Limited-slip differential

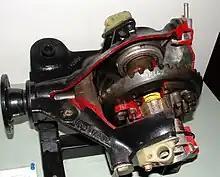
Cone-type LSD

A limited-slip differential (LSD) is a type of differential gear train that for on-road use still allows its two output shafts to rotate at different speeds, but limits the maximum difference between the two shafts to enforce a minimum of traction, unlike the common open differential, that allows one wheel to stand still while all power is wasted at the other wheel spinning at double speed, or a locking differential that simply locks them together, mostly temporarily in off-road use.